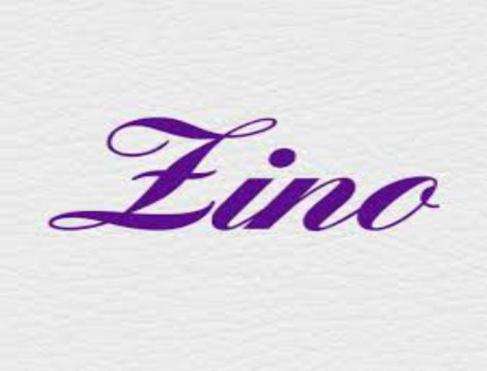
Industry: Clothes